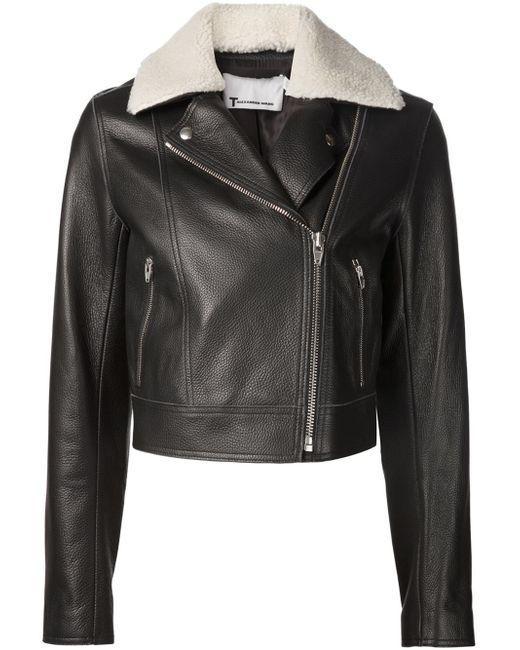
Damen Lederjacke in schwarzer Farbe und Reißverschluss